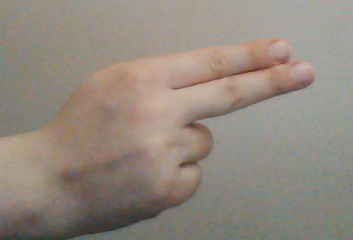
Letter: ain